Smithsonian Libraries and Archives

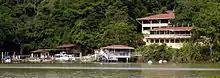
The Smithsonian Tropical Research Institute Library in Panama has a branch at the research station on Barro Colorado Island.

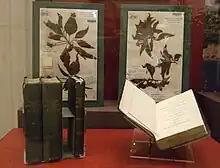
"Narrative of the surveying voyages of His Majesty's ships Adventure and Beagle between the years 1826 and 1836." by Robert FitzRoy, published 1839. Cullman Library, SIL exhibition.

While all Smithsonian libraries hold some special collections material, two libraries comprise the Special Collections Department which is primarily dedicated to that purpose. According to its mission statement, "The Special Collections Department arranges, describes, houses, and provides access to the rare books, manuscripts, and special collections held in the two dedicated special collections libraries of Smithsonian Institution Libraries." Access is provided to Smithsonian Institution curators, researchers, and other staff as well as outside scholars by appointment.